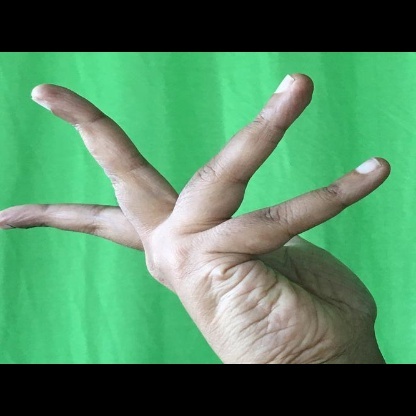
Mudra: Alapadmam